2023 Petit Le Mans

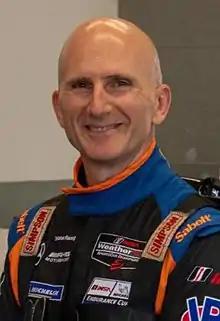
Ben Keating set the fastest overall lap time in qualifying.

A total of 52 cars took part in the event split across five classes. 10 cars were entered in GTP, 8 in LMP2, 7 in LMP3, 8 in GTD Pro, and 19 in GTD. In GTP, Jensen Button joined Tijmen van der Helm and Mike Rockenfeller in the No. 5 JDC-Miller MotorSports entry. Laurens Vanthoor joined in the No. 6 Porsche Penske Motorsport while Josef Newgarden will join in the sister No. 7 entry. Scott Dixon continued in his endurance role for Cadillac Racing, as did Louis Delétraz, Marco Wittmann, Sheldon van der Linde, Jack Aitken, and Hélio Castroneves for Wayne Taylor Racing with Andretti Autosport, BMW M Team RLL, Whelen Engineering Racing, and Meyer Shank Racing, respectively. Neel Jani joined Proton Competition. In LMP2, AF Corse made their first appearance since the Watkins Glen round. Rick Ware Racing withdrew from the event. John Falb returned to the No. 35 TDS Racing entry. Scott McLaughlin rejoined Tower Motorsports. In LMP3, Andretti Autosport and JDC-Miller MotorSports returned. Bijoy Garg joined Garett Grist and Nolan Siegel in the No. 30 Jr III Motorsports entry. Sean Creech Motorsport withdrew from the event due to a family emergency for Lance Willsey. In GTD Pro, AF Corse and Risi Competizione made their first appearances since the Watkins Glen round. Kévin Estre joined Pfaff Motorsports. In GTD, Kelly-Moss with Riley scaled down to one car due to Alan Metni being injured. Iron Dames, Triarsi Competizione, Magnus Racing, Cetilar Racing, and the No. 16 Wright Motorsports entry returned as a part of their Michelin Endurance Cup campaigns. Thomas Merrill joined Bill Auberlen and Chandler Hull in the No. 97 Turner Motorsport entry. Lone Star Racing and Andretti Autosport were absent.